Elena Pisareva

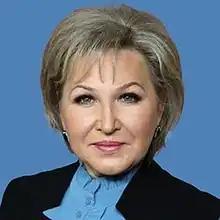

Elena Vladimirovna Pisareva (born 20 January 1967) is a Russian politician serving as a senator from Novgorod Oblast since 6 October 2021.